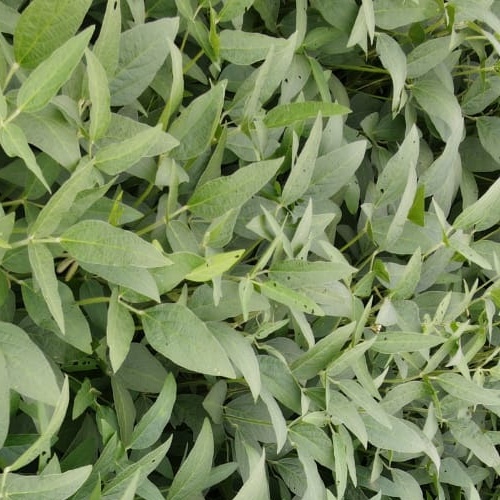
Label: Diabrotica_speciosa